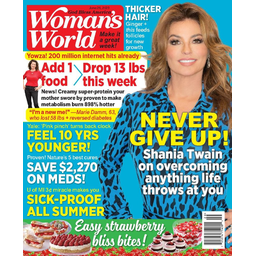
Label: paper